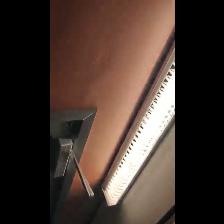
Label: NonHuman